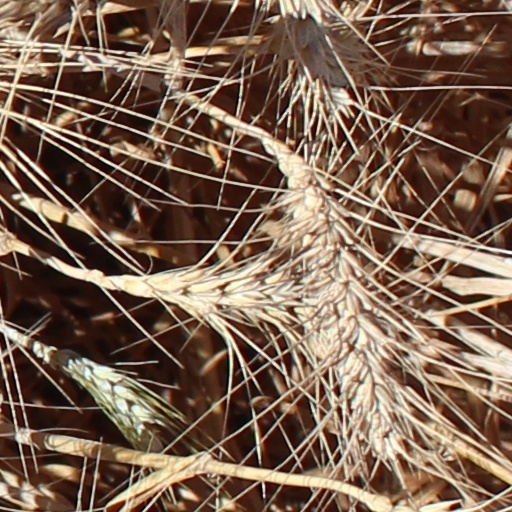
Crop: wheat